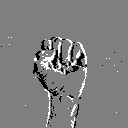
ASL letter: s